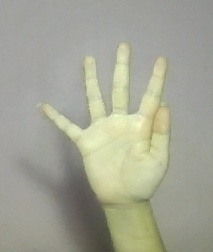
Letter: sheen